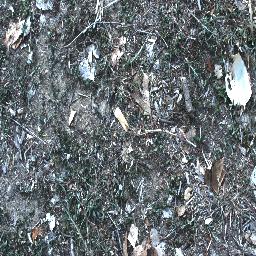
Label: negative